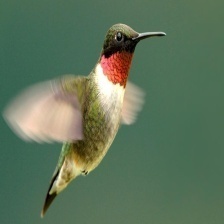
Species: RUBY THROATED HUMMINGBIRD
Scientific name: ARCHILOCHUS COLUBRIS
ImageNet parent category: hummingbird